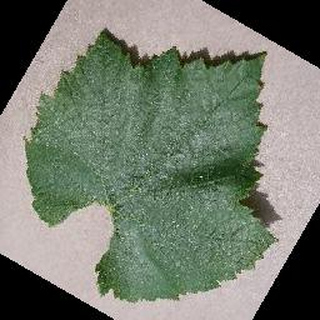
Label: healthy_grape